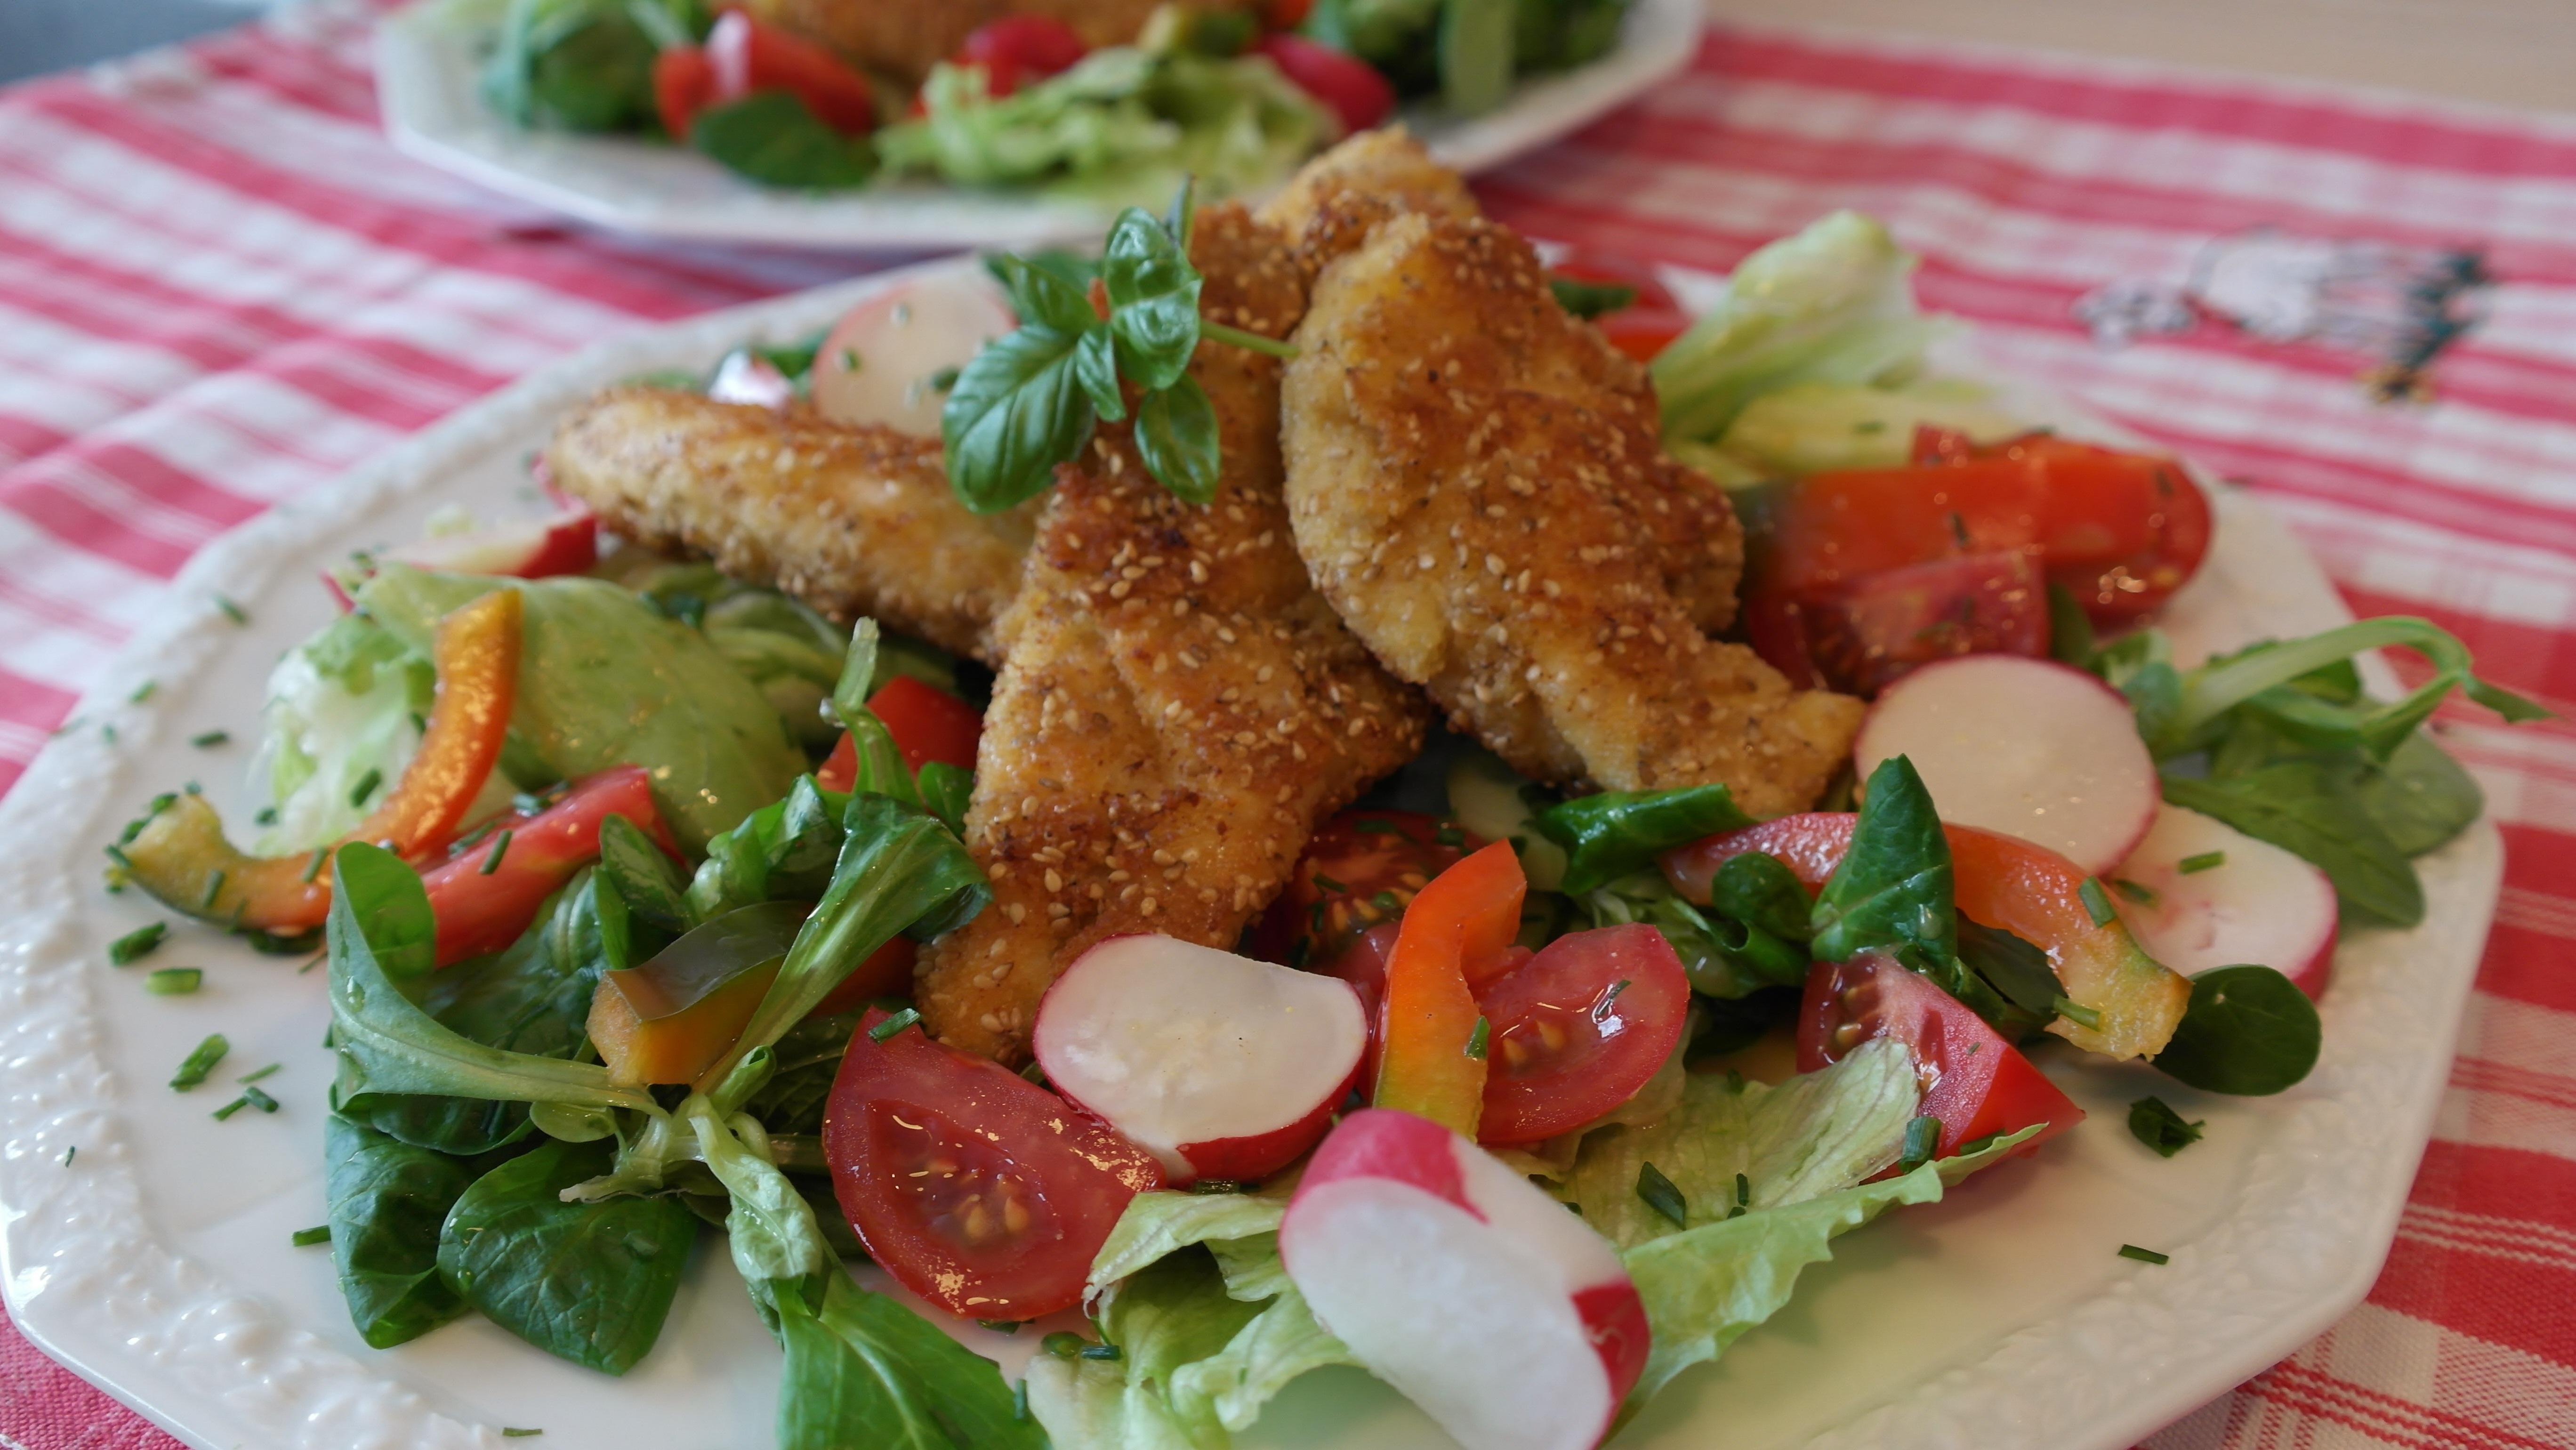
dish, meal, food, salad, green, produce, fish, eat, meat, lunch, cuisine, chicken, cook, tomato, cucumber, fry, paprika, feasting, low calorie, healthy meal, hors d oeuvre, chicken breast, fried food